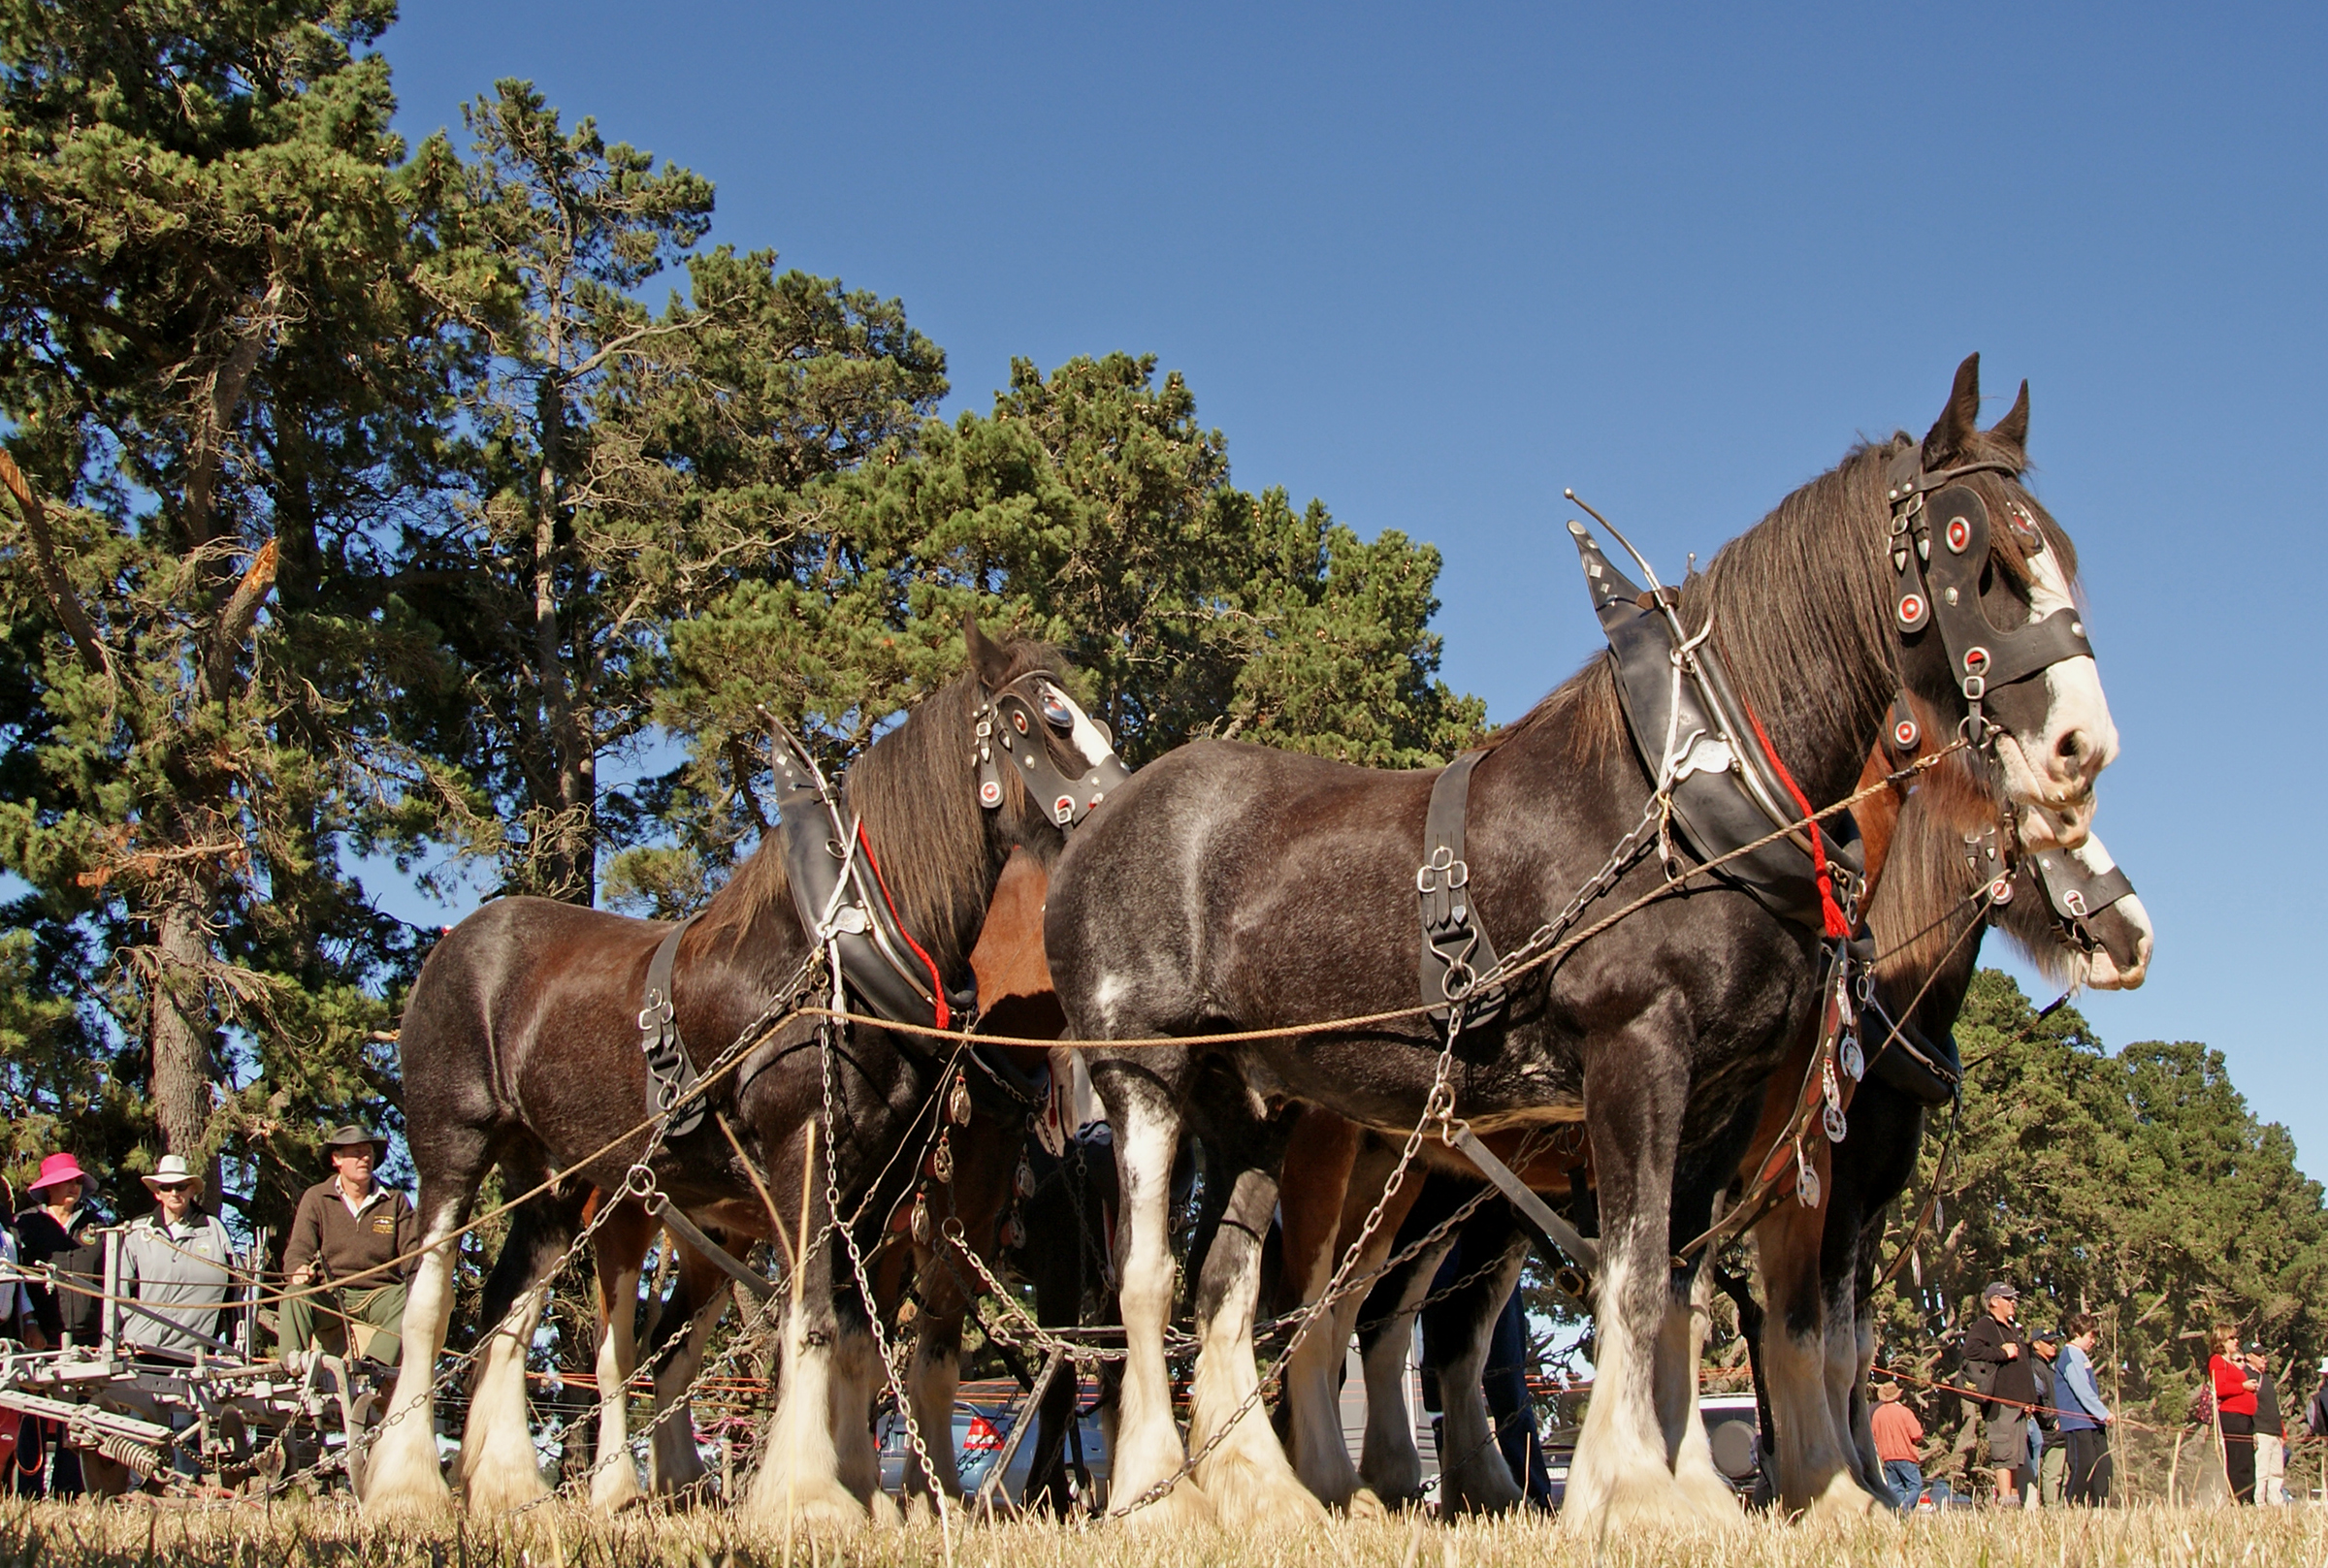
farming, vehicle, horse, mammal, stallion, horses, draft, mare, carriage, sonyalpha, sonydslra300, ploughing, plowing, drafthorses, drafthorse, clydsdale, draught, mule, pack animal, horse like mammal, horse harness